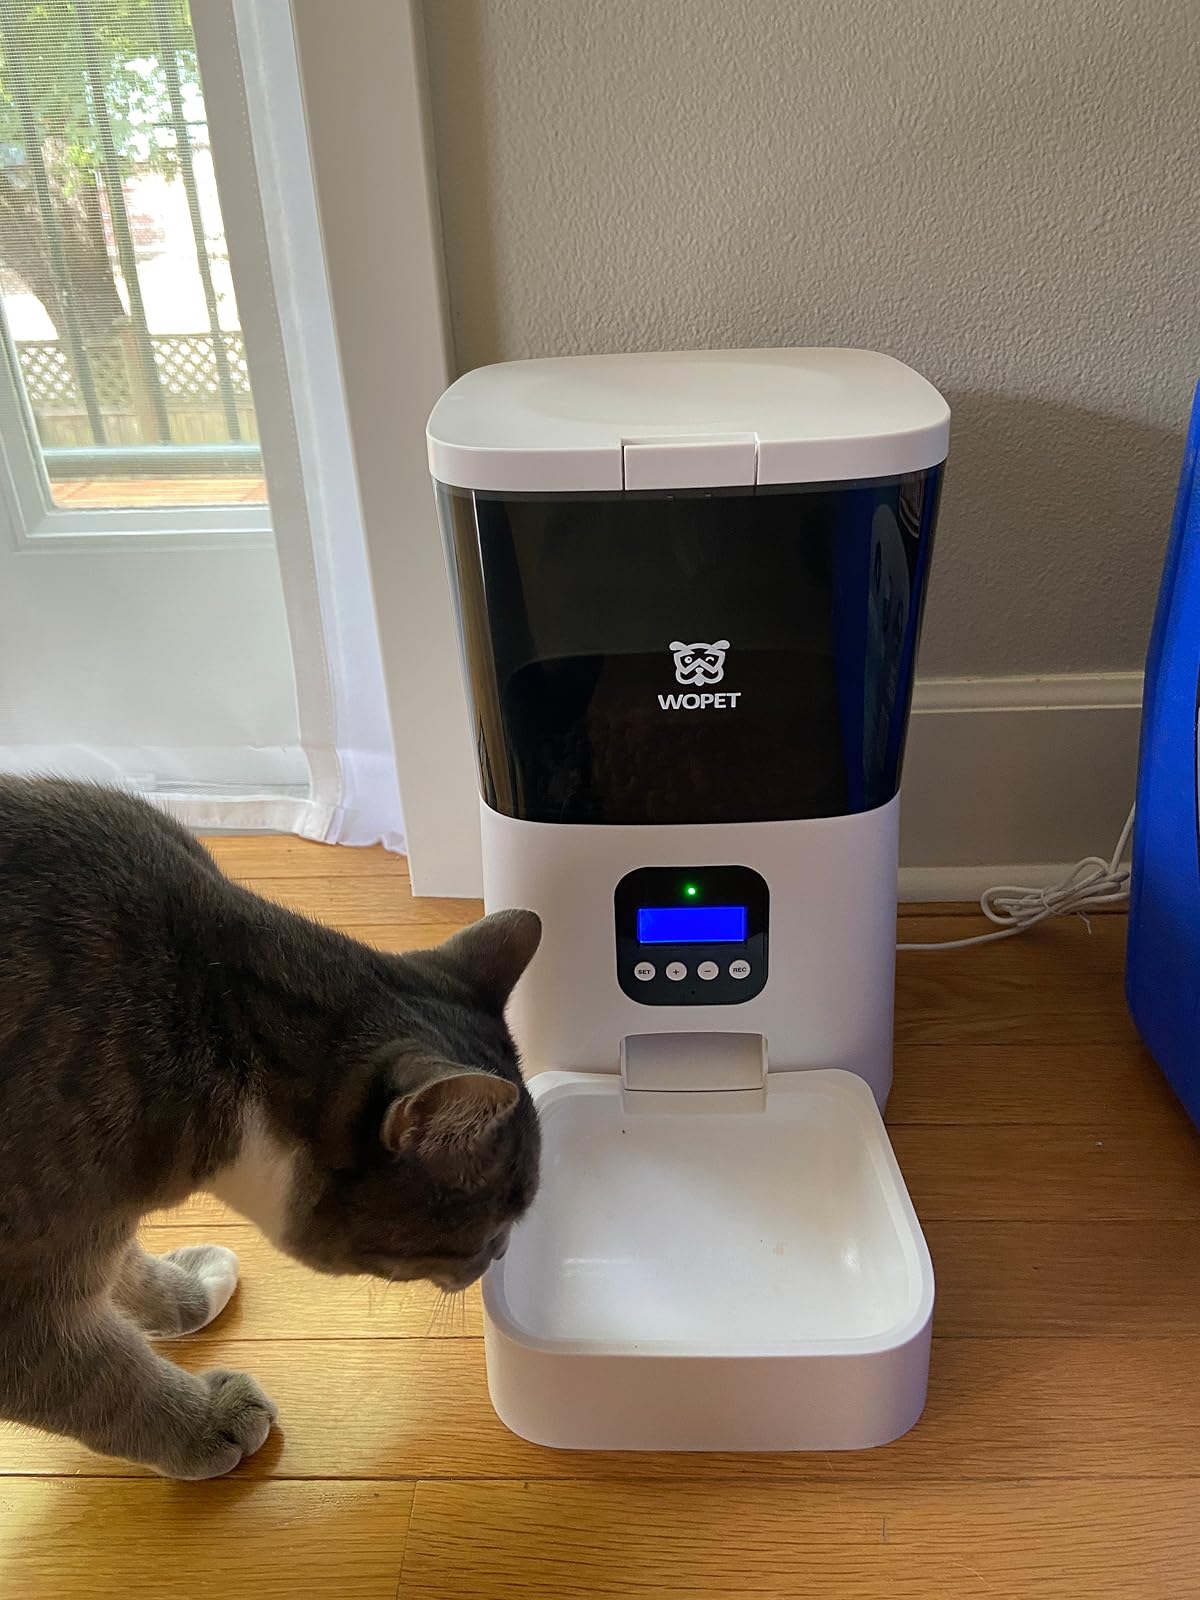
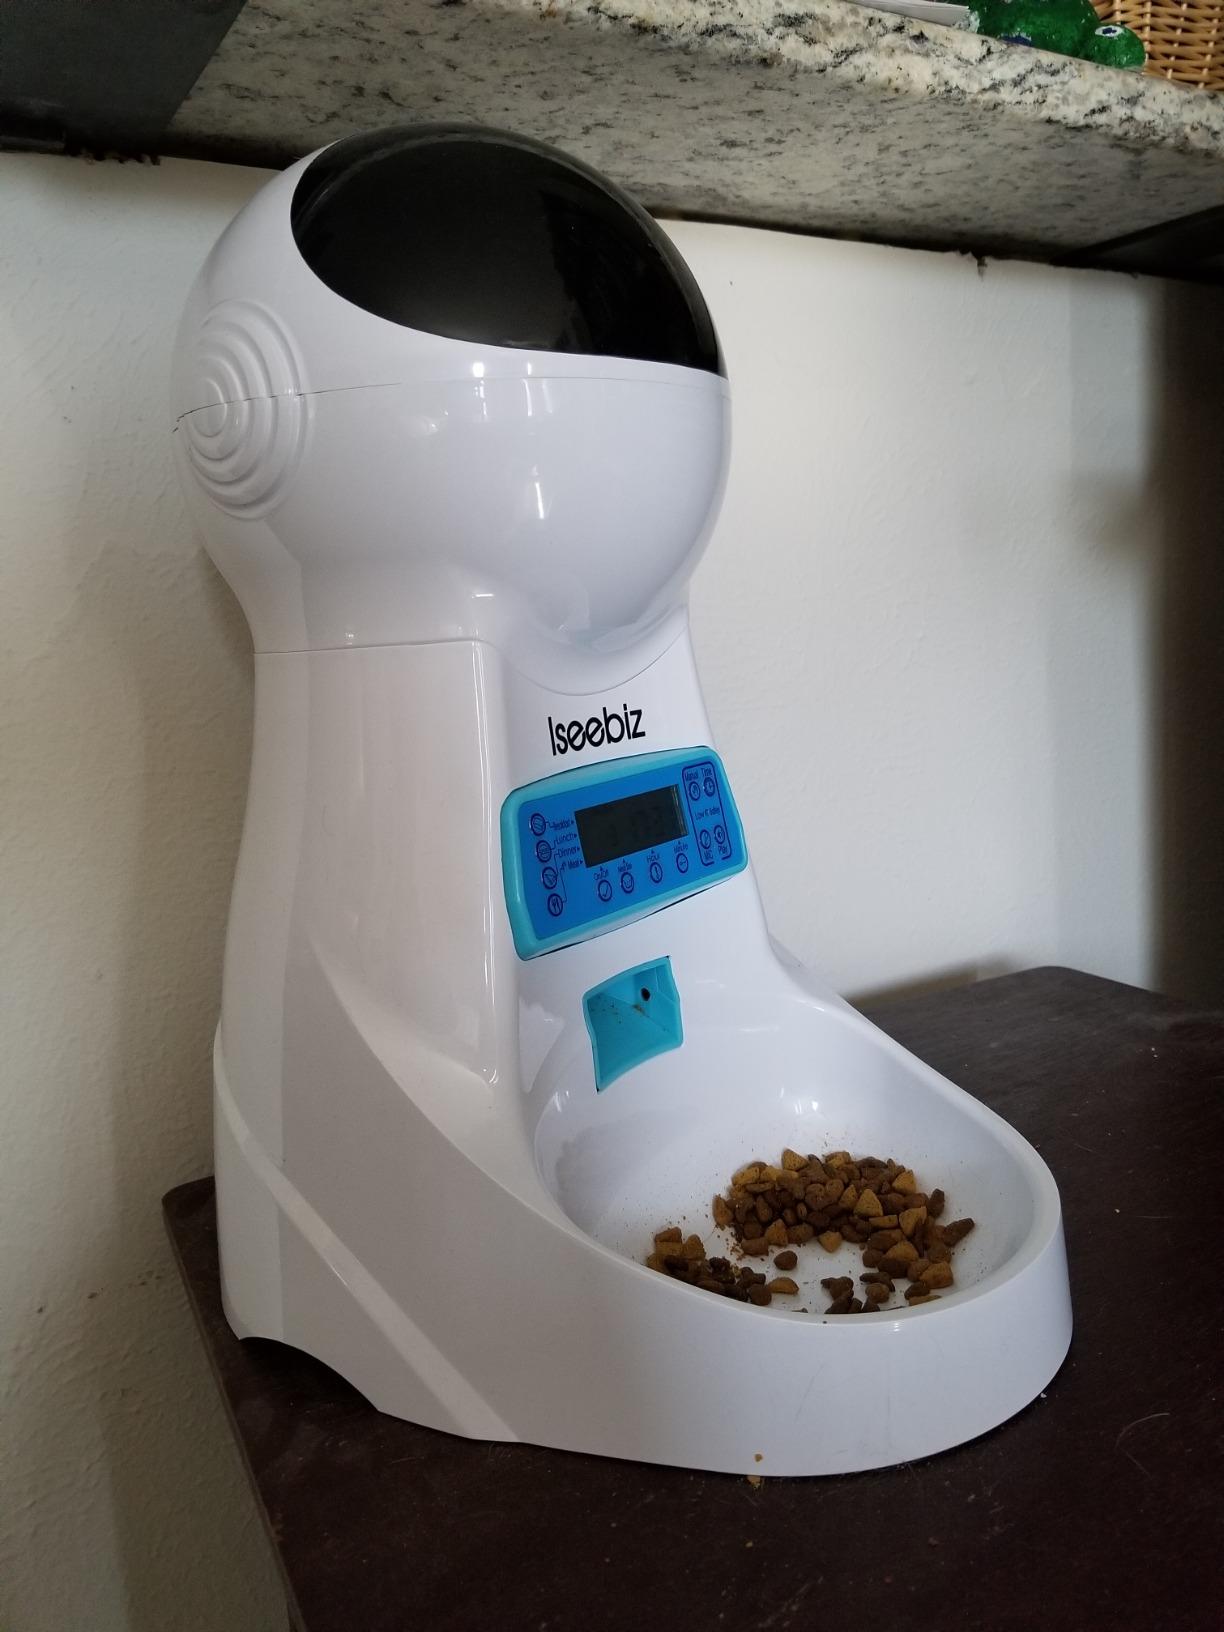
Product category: items_feeder
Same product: no